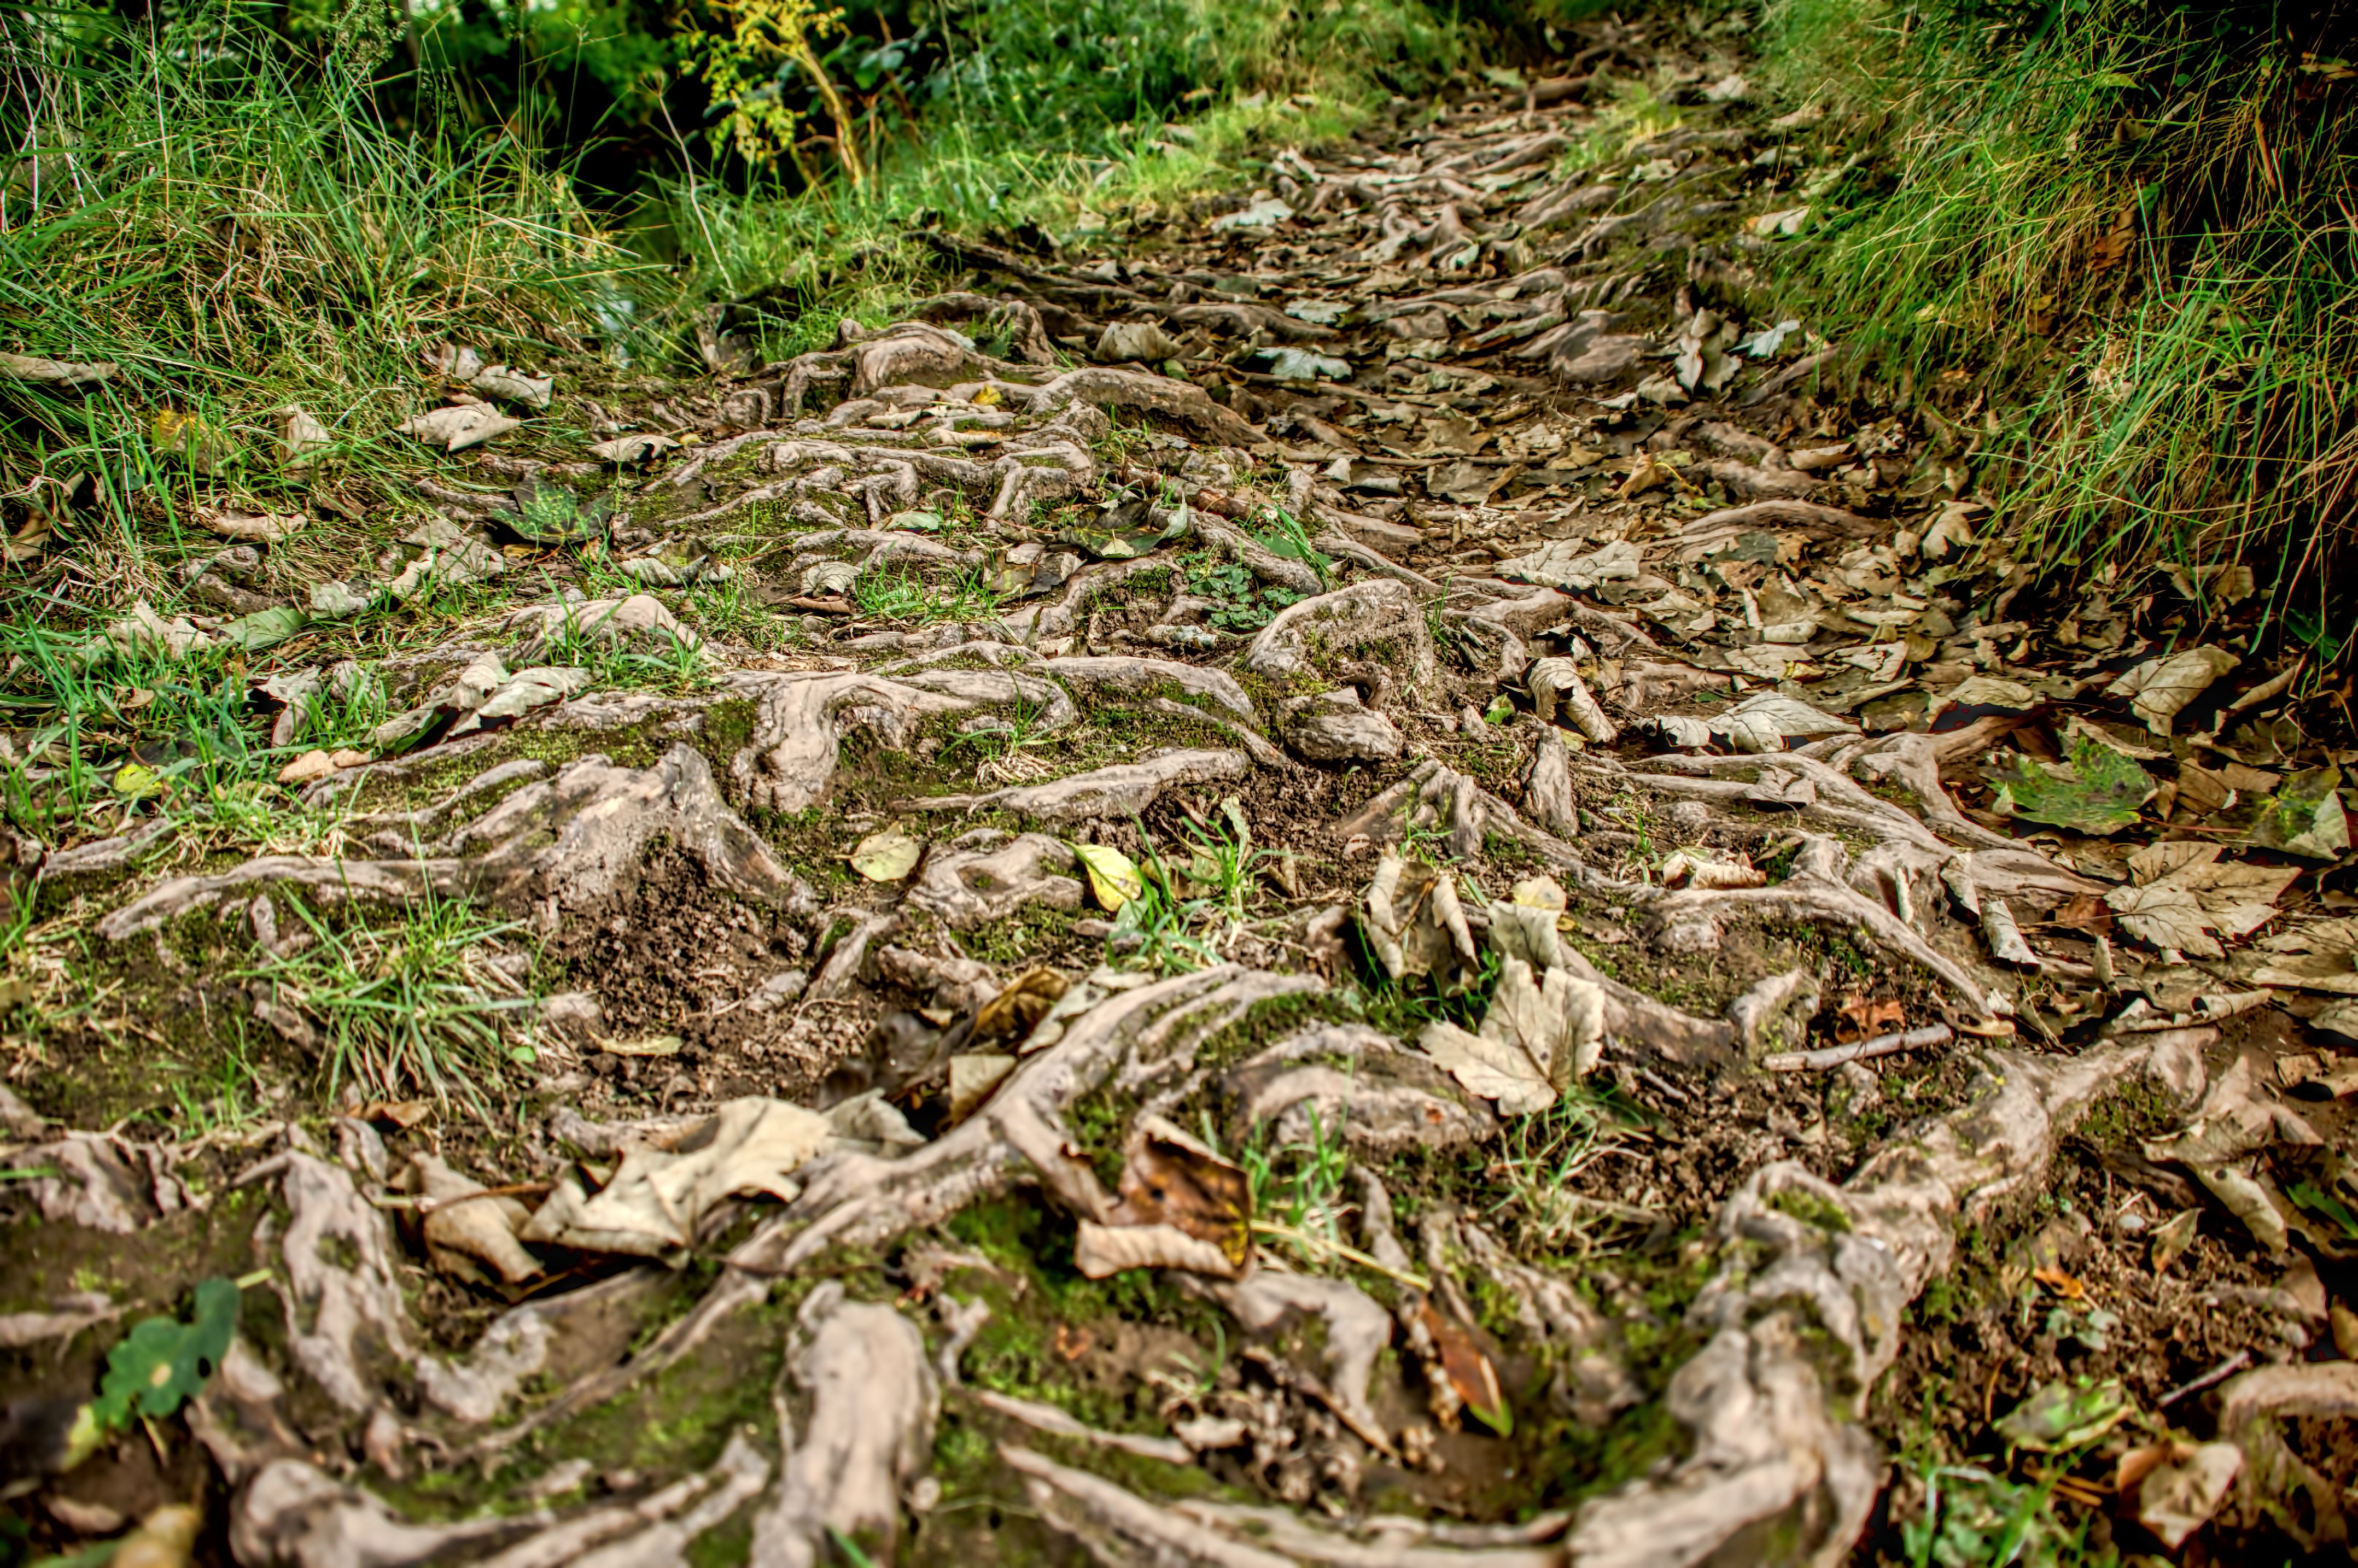
tree, forest, plant, leaf, wildlife, stream, jungle, soil, botany, flora, rainforest, wetland, woodland, habitat, ecosystem, borrowdale, lakedistrict, natural environment